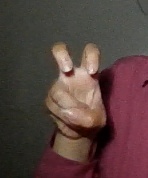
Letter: toot